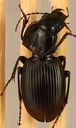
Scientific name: Cyclotrachelus torvus
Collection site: Northern Great Plains Research Laboratory NEON (NOGP), plot NOGP_007